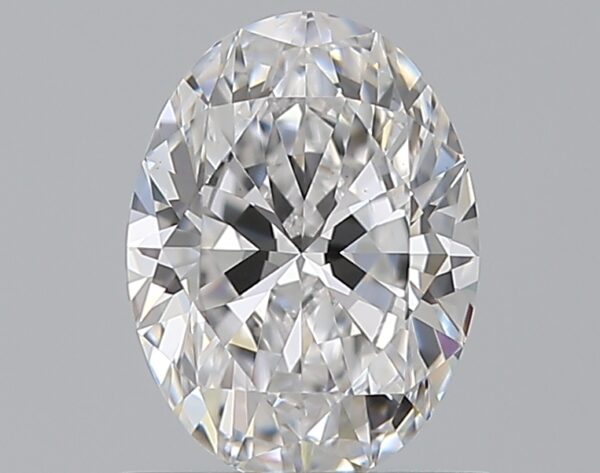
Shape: oval
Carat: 0.7
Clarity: VS1
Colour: D
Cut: EX
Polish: VG
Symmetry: VG
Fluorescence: N
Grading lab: GIA
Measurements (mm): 6.83 x 5.06 x 3.07